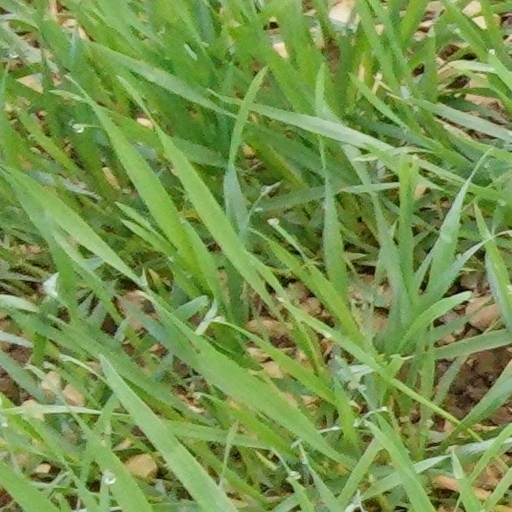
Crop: wheat